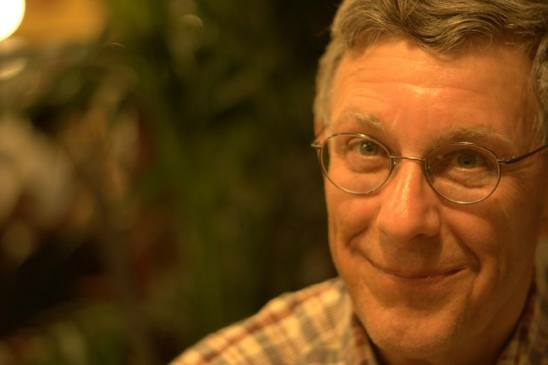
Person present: Yes